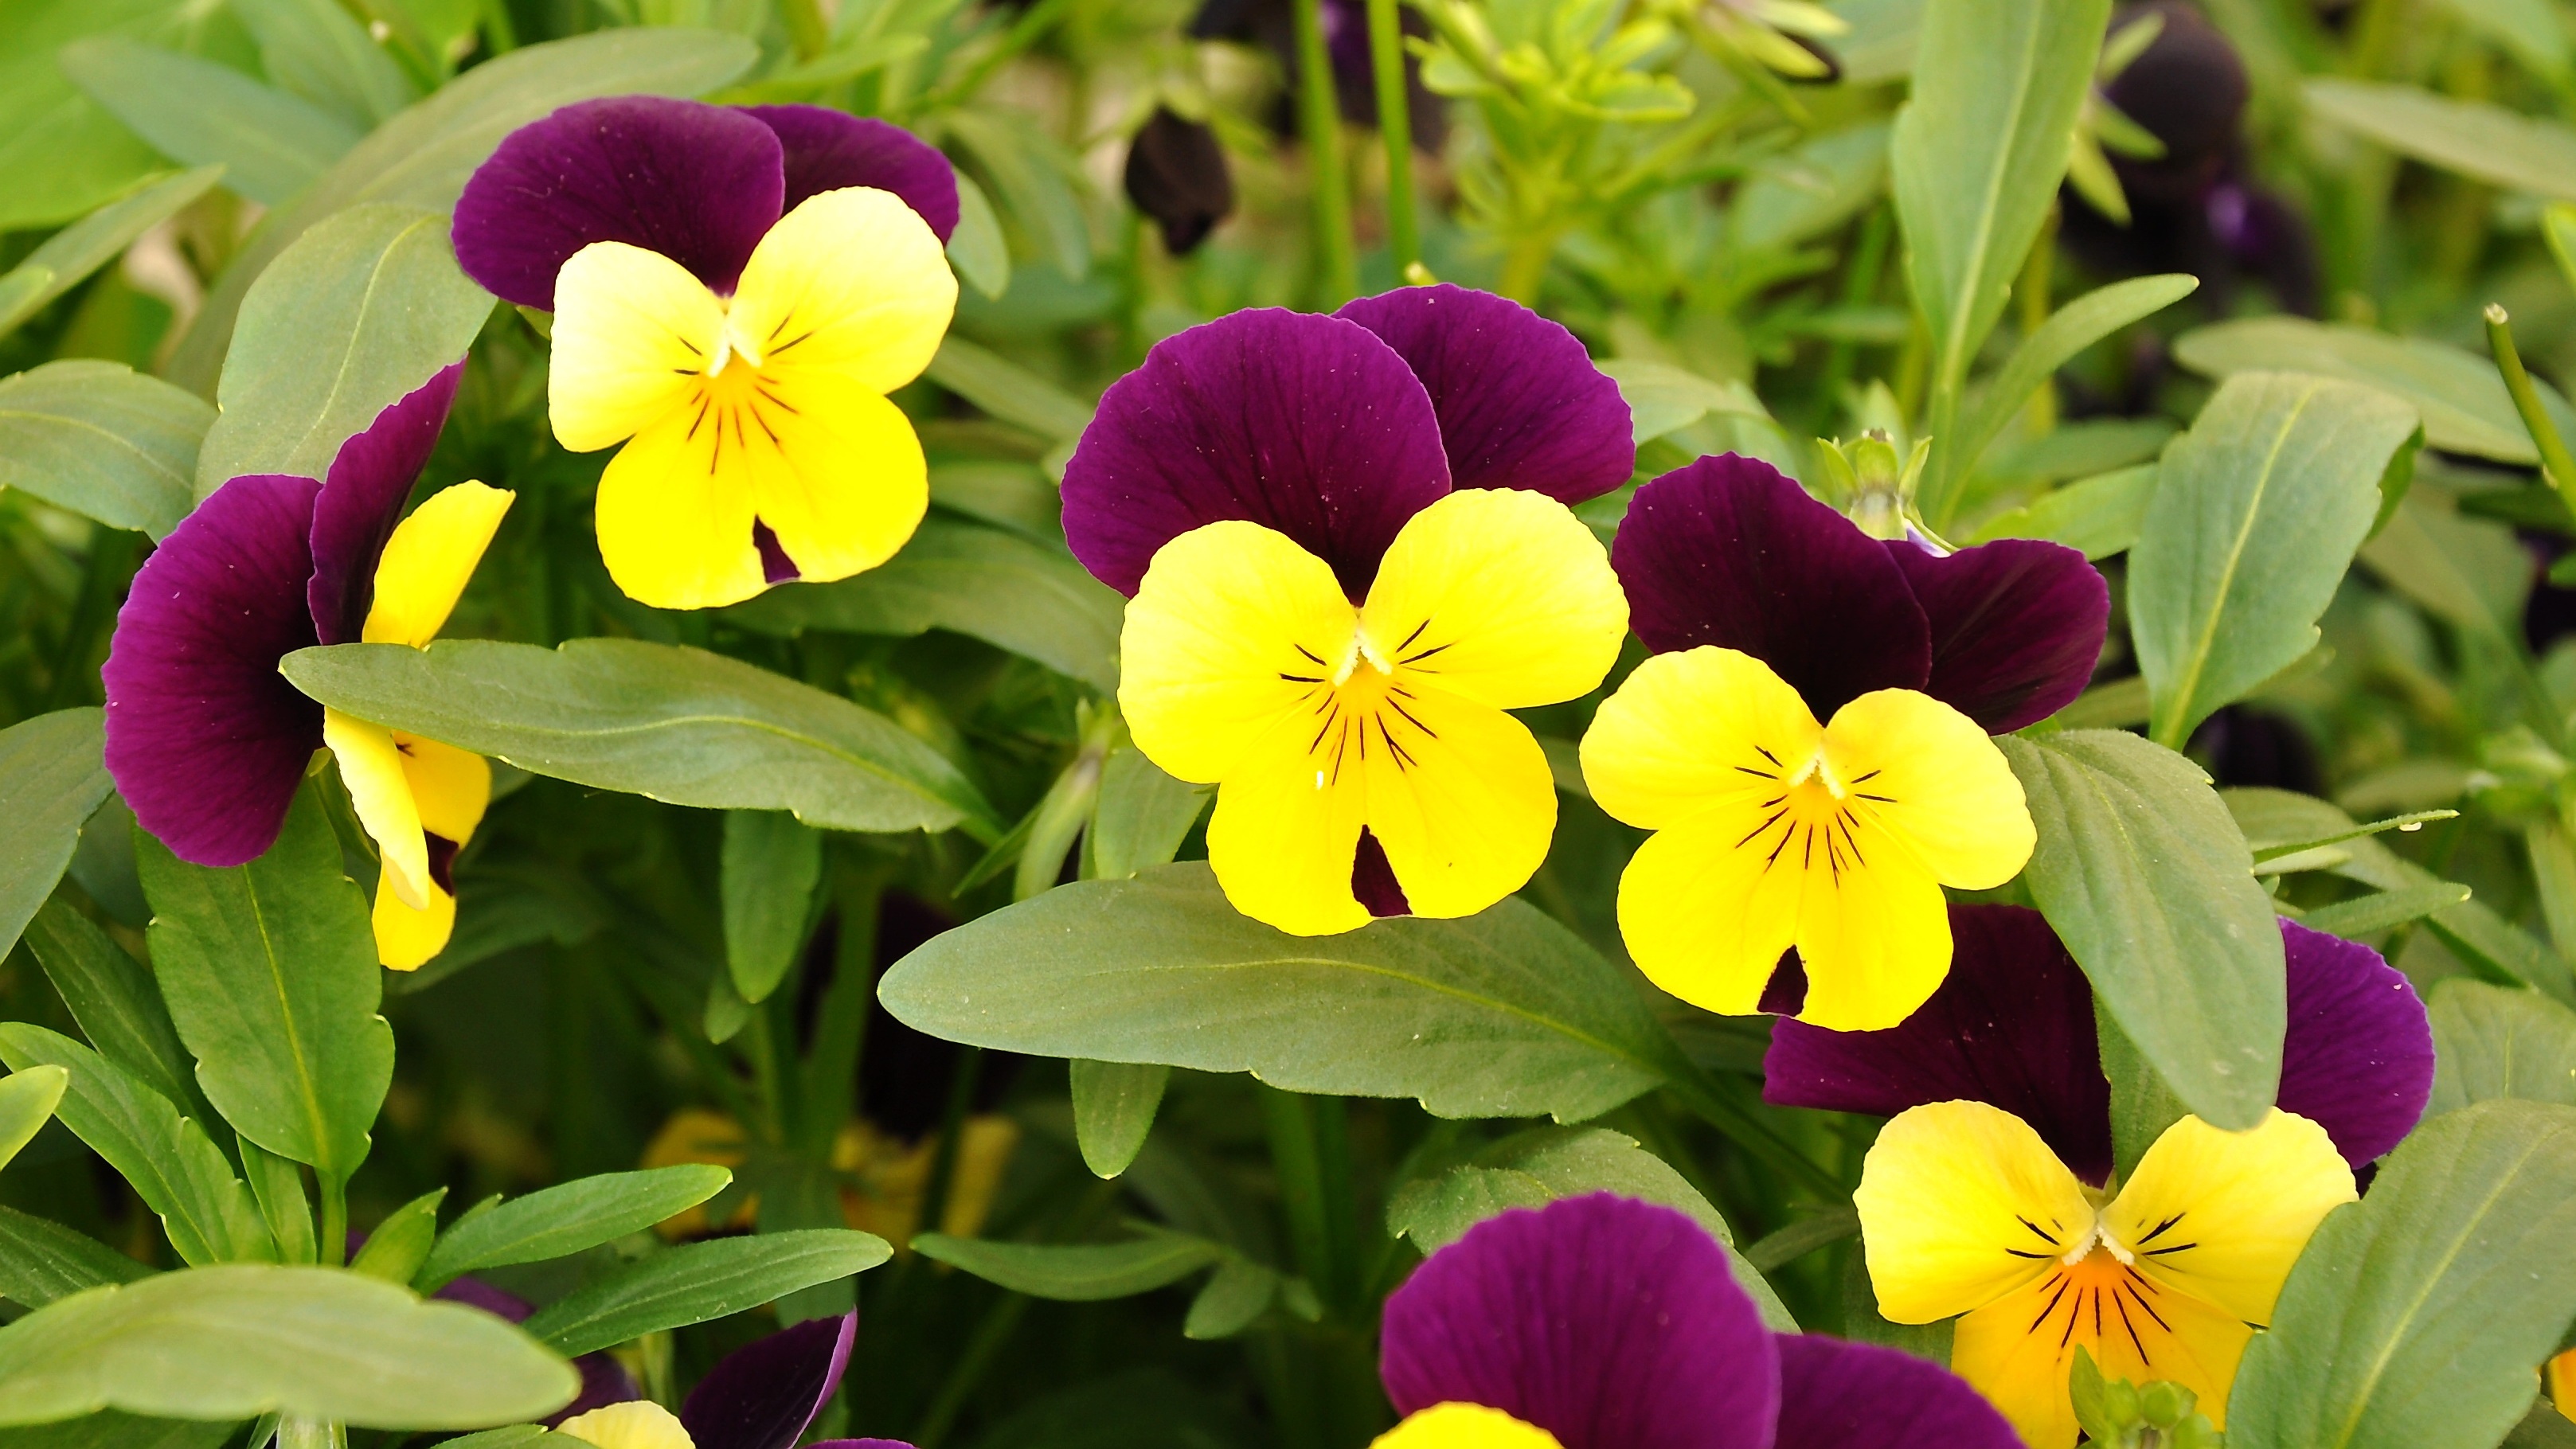
plant, flower, petal, botany, yellow, flora, wildflower, flower garden, viola, macro photography, pansy, flowering plant, annual plant, land plant, violet family